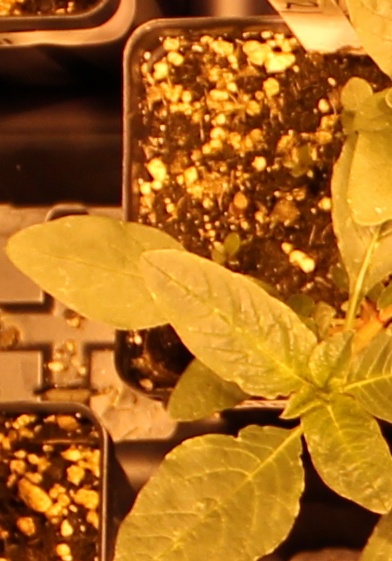
Label: Waterhemp